Dušan Mićić

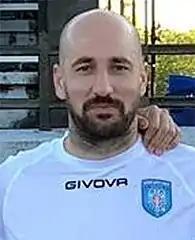
Mićić in 2019

Dušan Mićić (born 29 November 1984) is a Serbian former professional footballer who played as a midfielder.